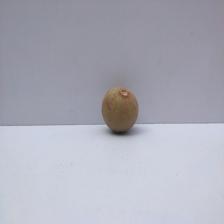
Size: Small